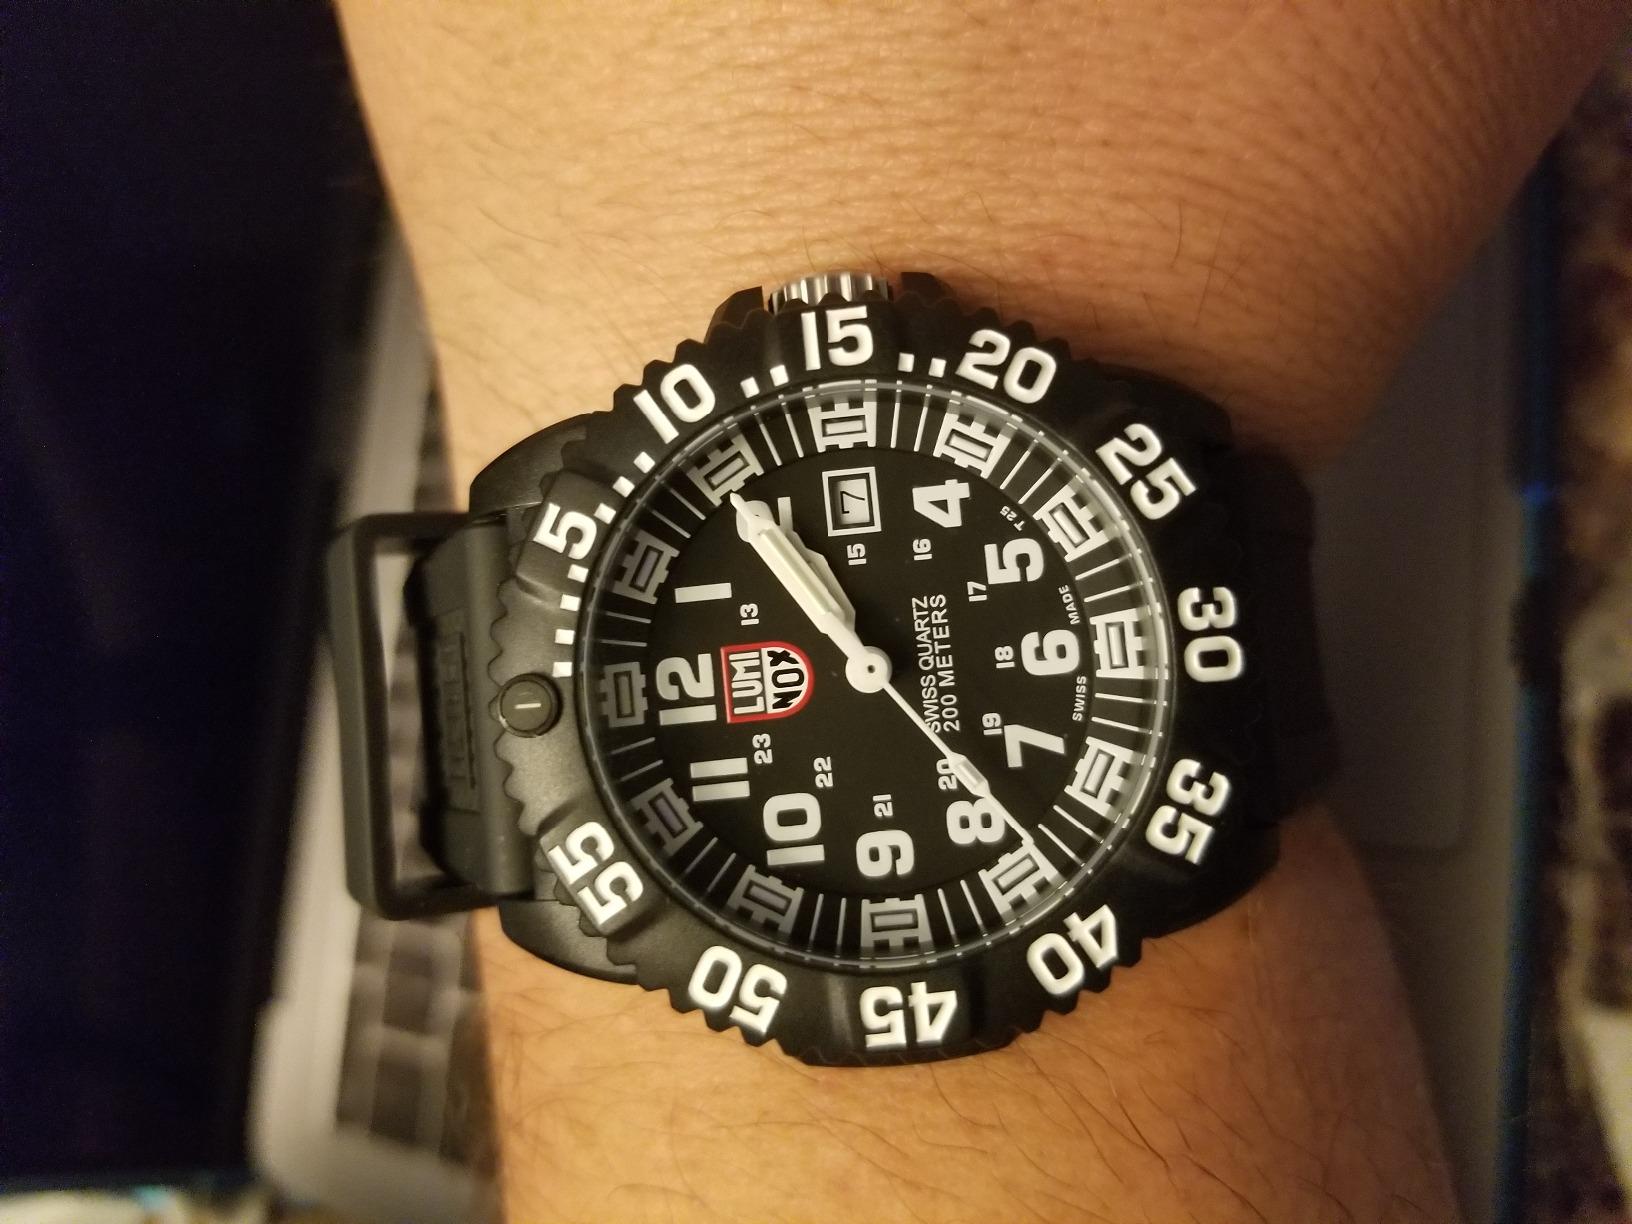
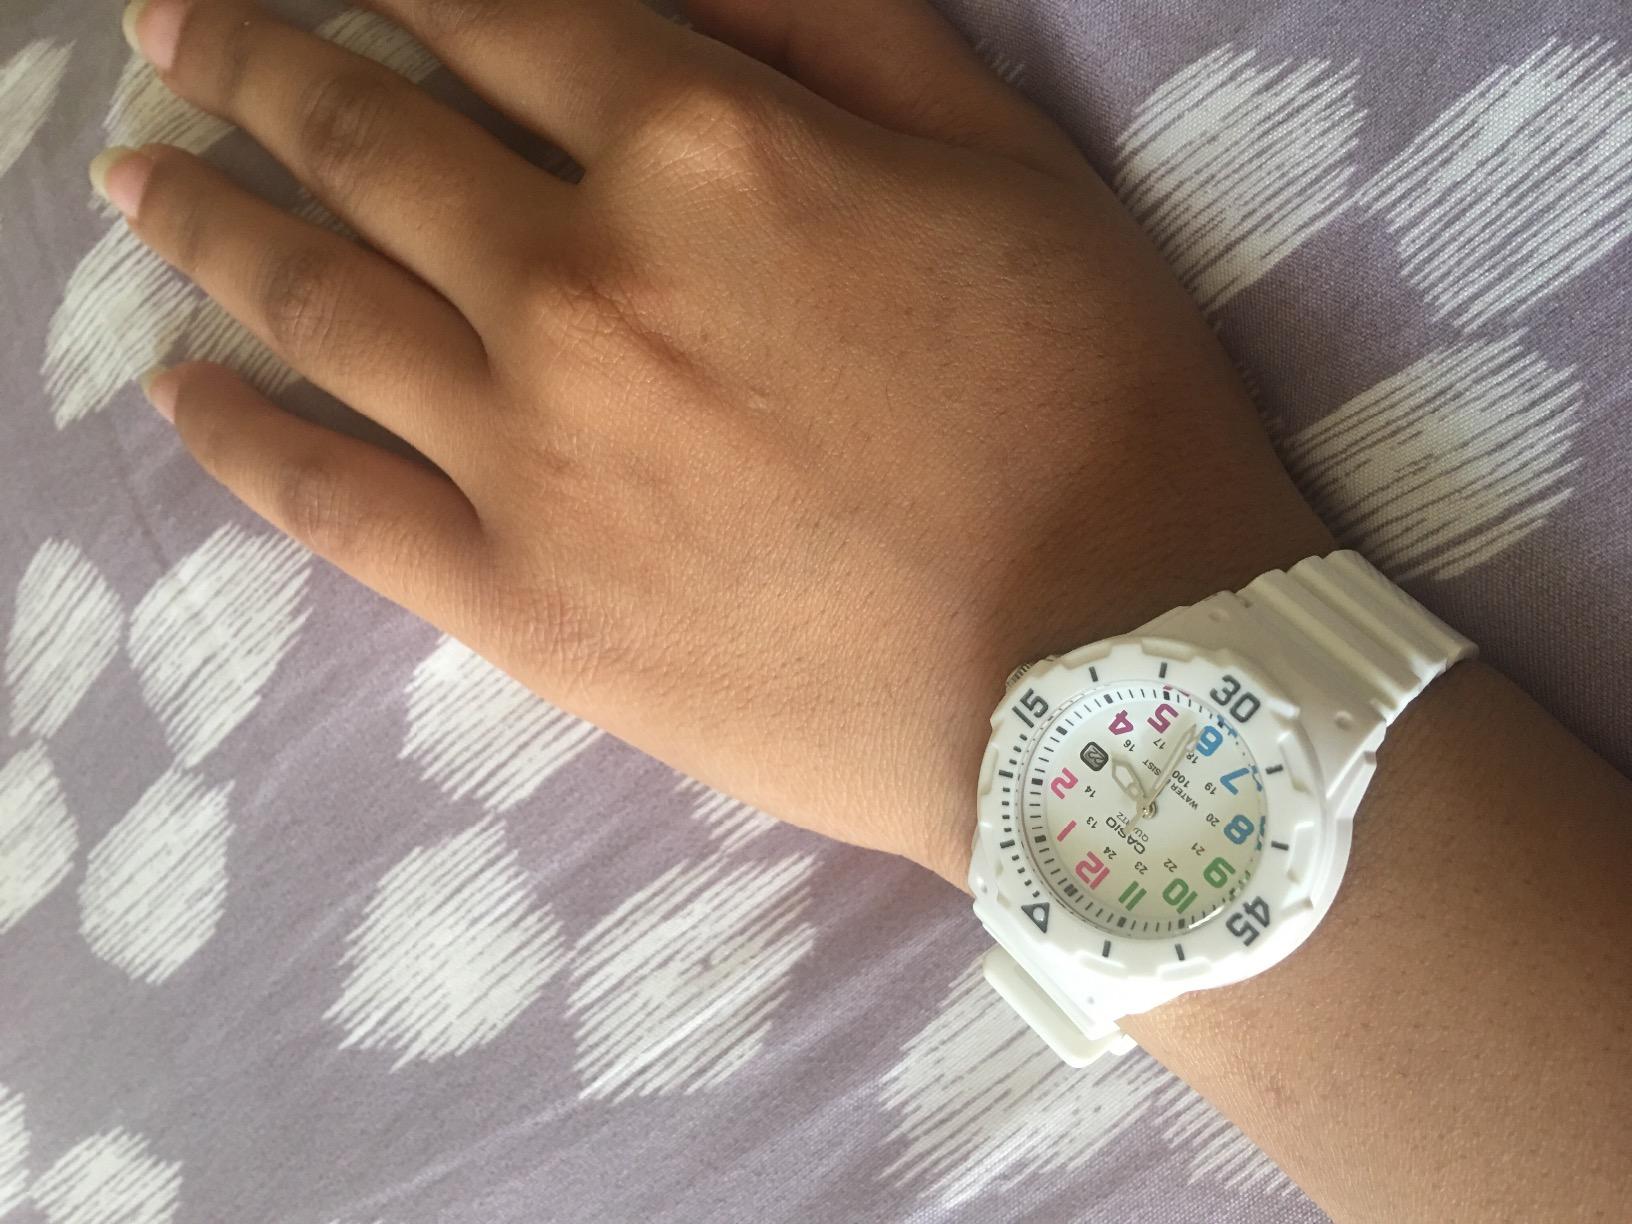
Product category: accessories_watch
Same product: no